Komarovo, Saint Petersburg

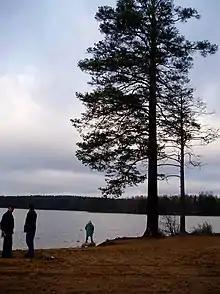
Lake Shchuchye in Komarovo

Easily reachable from the city by elektrichka train, the settlement became home to many prominent figures in science and culture, members of the Saint Petersburg (then named Leningrad) intelligentsia.